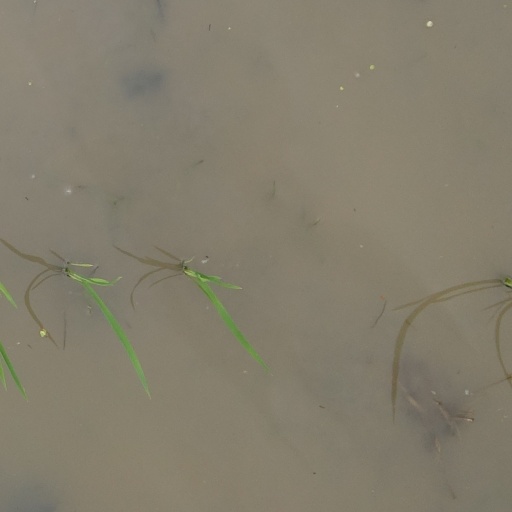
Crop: rice